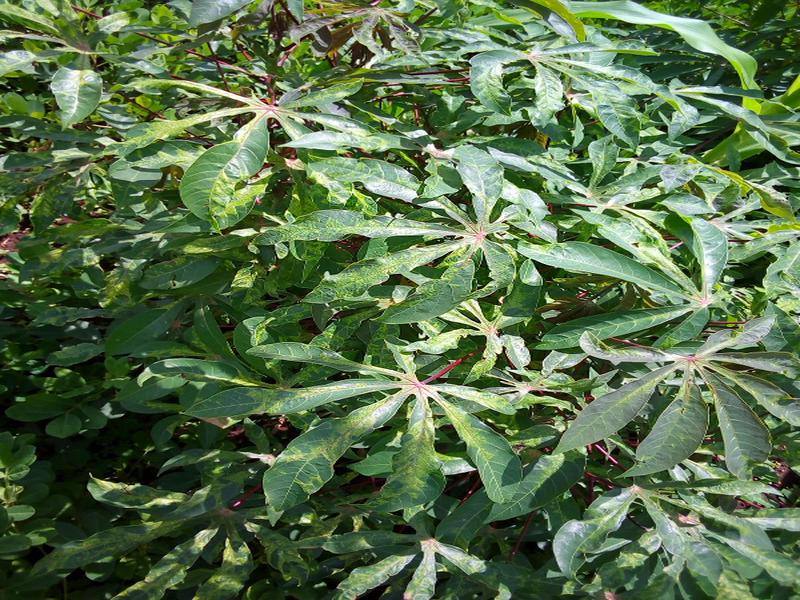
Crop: cassava
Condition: mosaic_disease